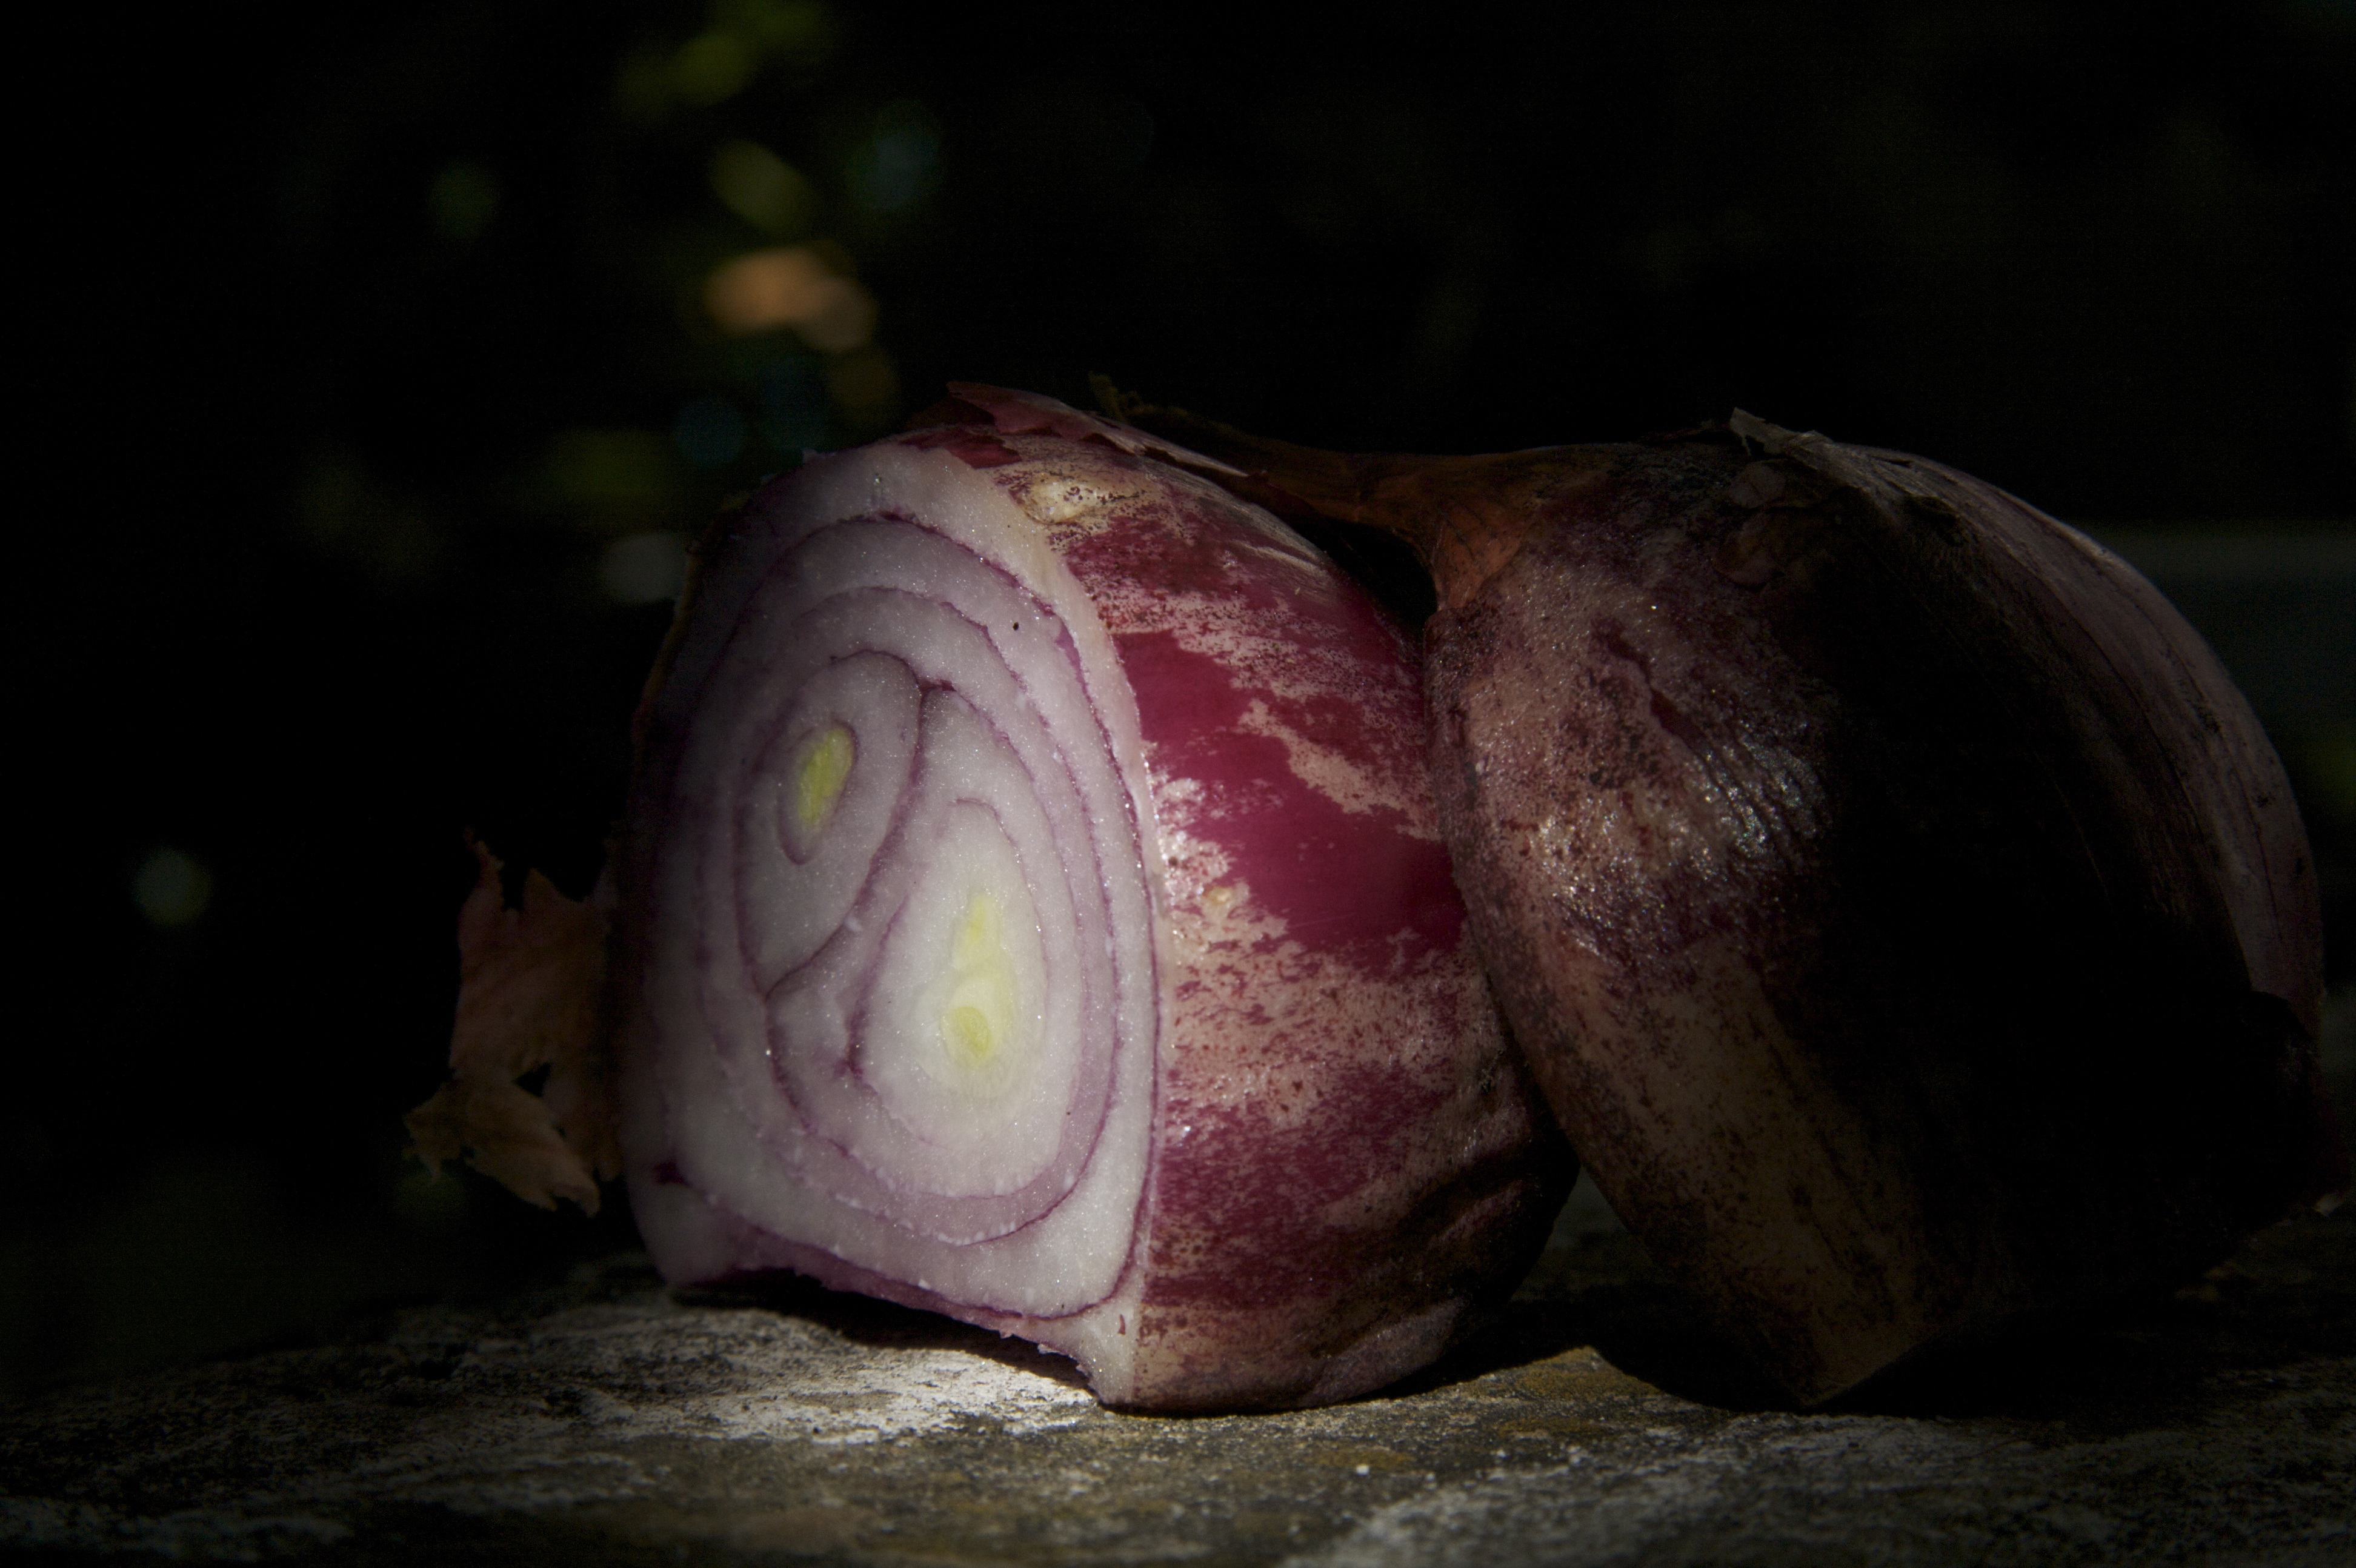
hand, photography, flower, red, produce, vegetable, color, darkness, onion, close up, organ, sliced, macro photography